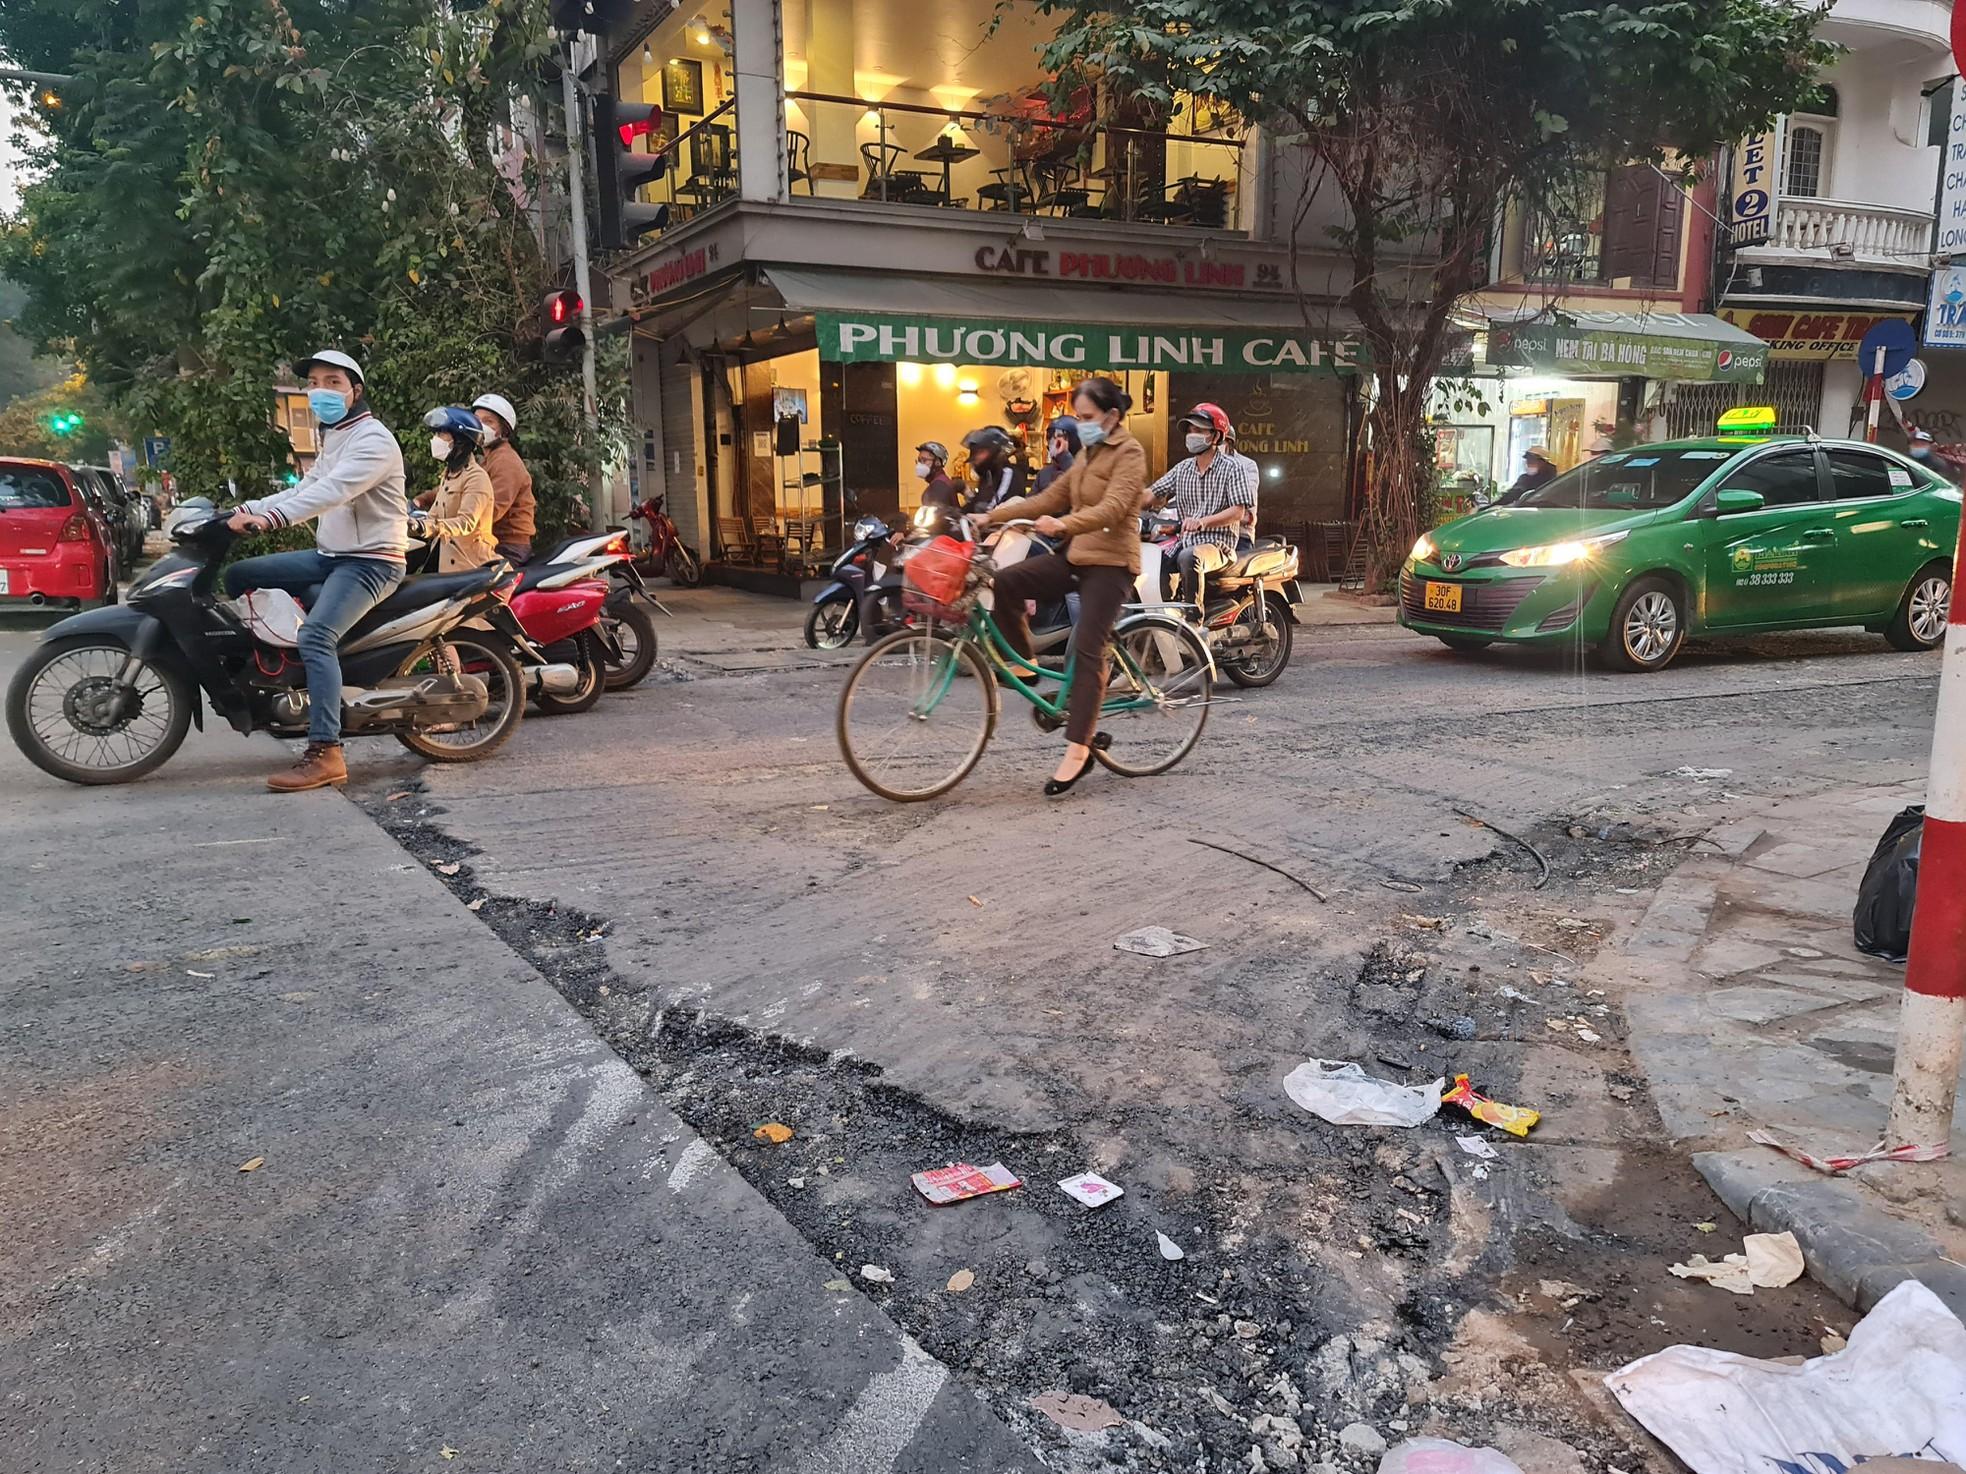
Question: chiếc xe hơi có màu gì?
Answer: chiếc xe hơi có màu xanh lá